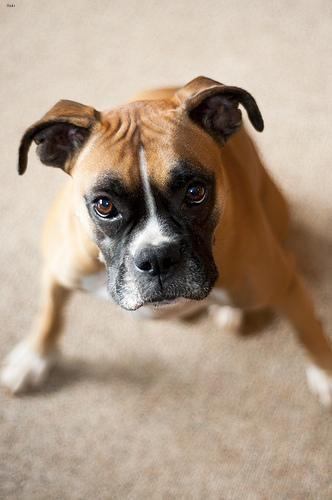
boxer